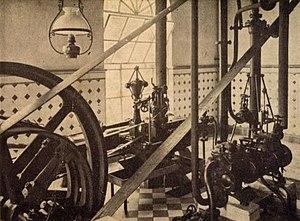
Machine a vapeur de Laiterie des Bruyères de Schooten par Brasschaet